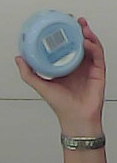
Product: nivea_baby